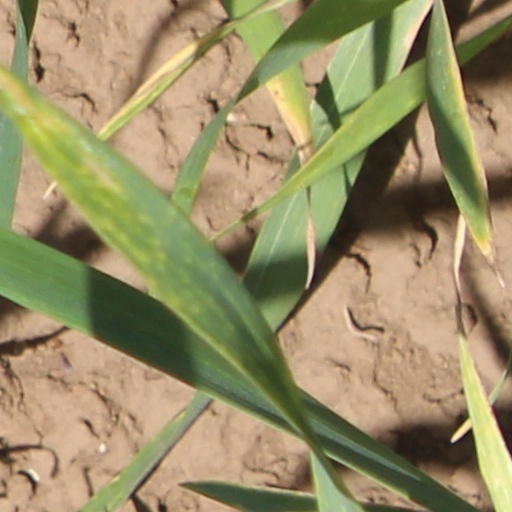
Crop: wheat